Graham Kitchener

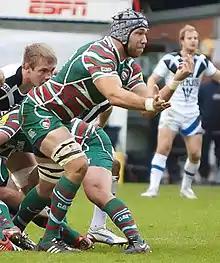
Kitchener acts as an impromptu scrum-half for Leicester Tigers vs Bath, 1st December 2012

Graham Kitchener (born 29 September 1989 in Bromley) is an English rugby union player. His position is lock.